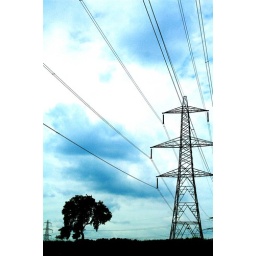
urmston meadows by the river mersey. i've dabbled with the sky because the current mancunican skies are very grey and uninspiring